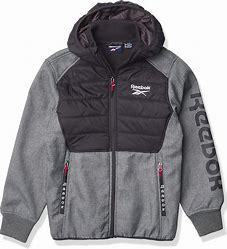
Brand: Reebok
Model: 100